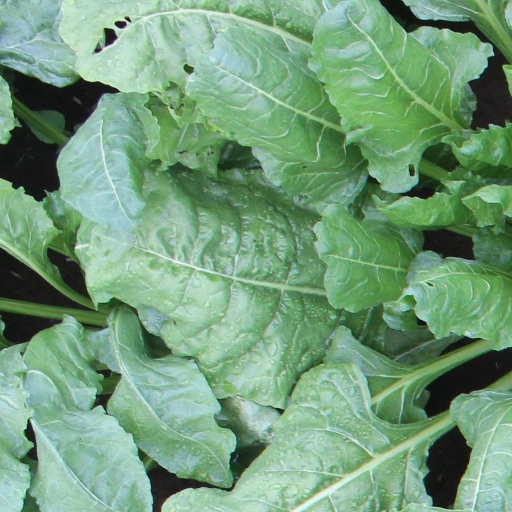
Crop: sugar beet